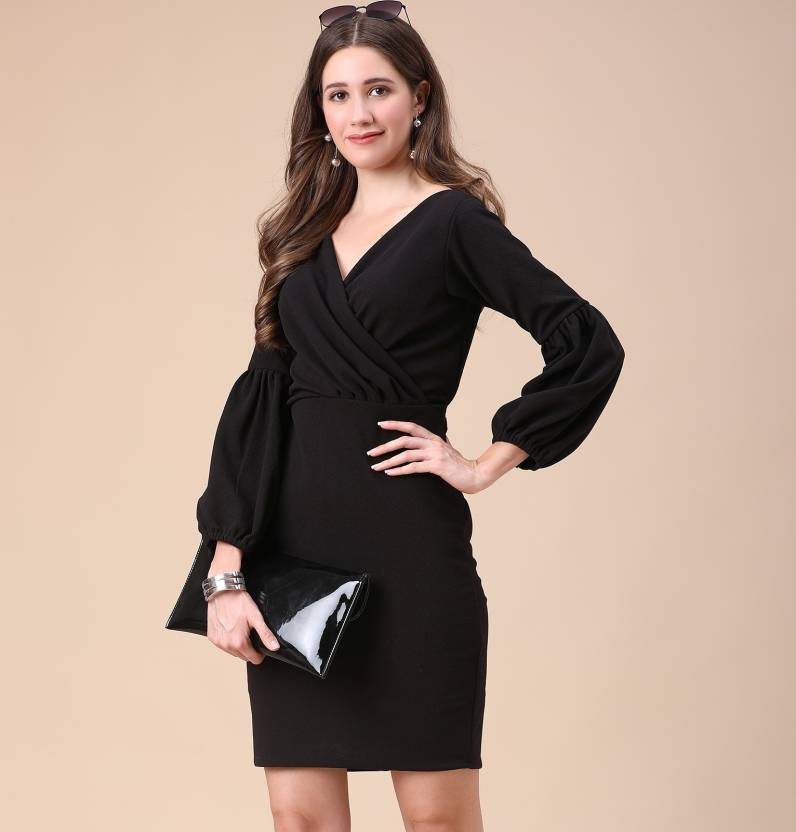
Product: Women Bodycon Black Dress
Price: ₹349
Colors: Black